Bridge in Washington Township

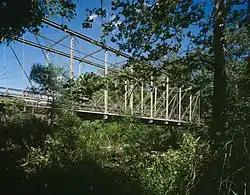
Kralltown Road Bridge, Summer 1997

Bridge in Washington Township, also known as Kralltown Road Bridge, was a double-intersection Pratt truss bridge spanning Bermudian Creek near Kralltown, Washington Township, York County, Pennsylvania. The bridge was built in 1884 by the Wrought Iron Bridge Company and measured in overall length.